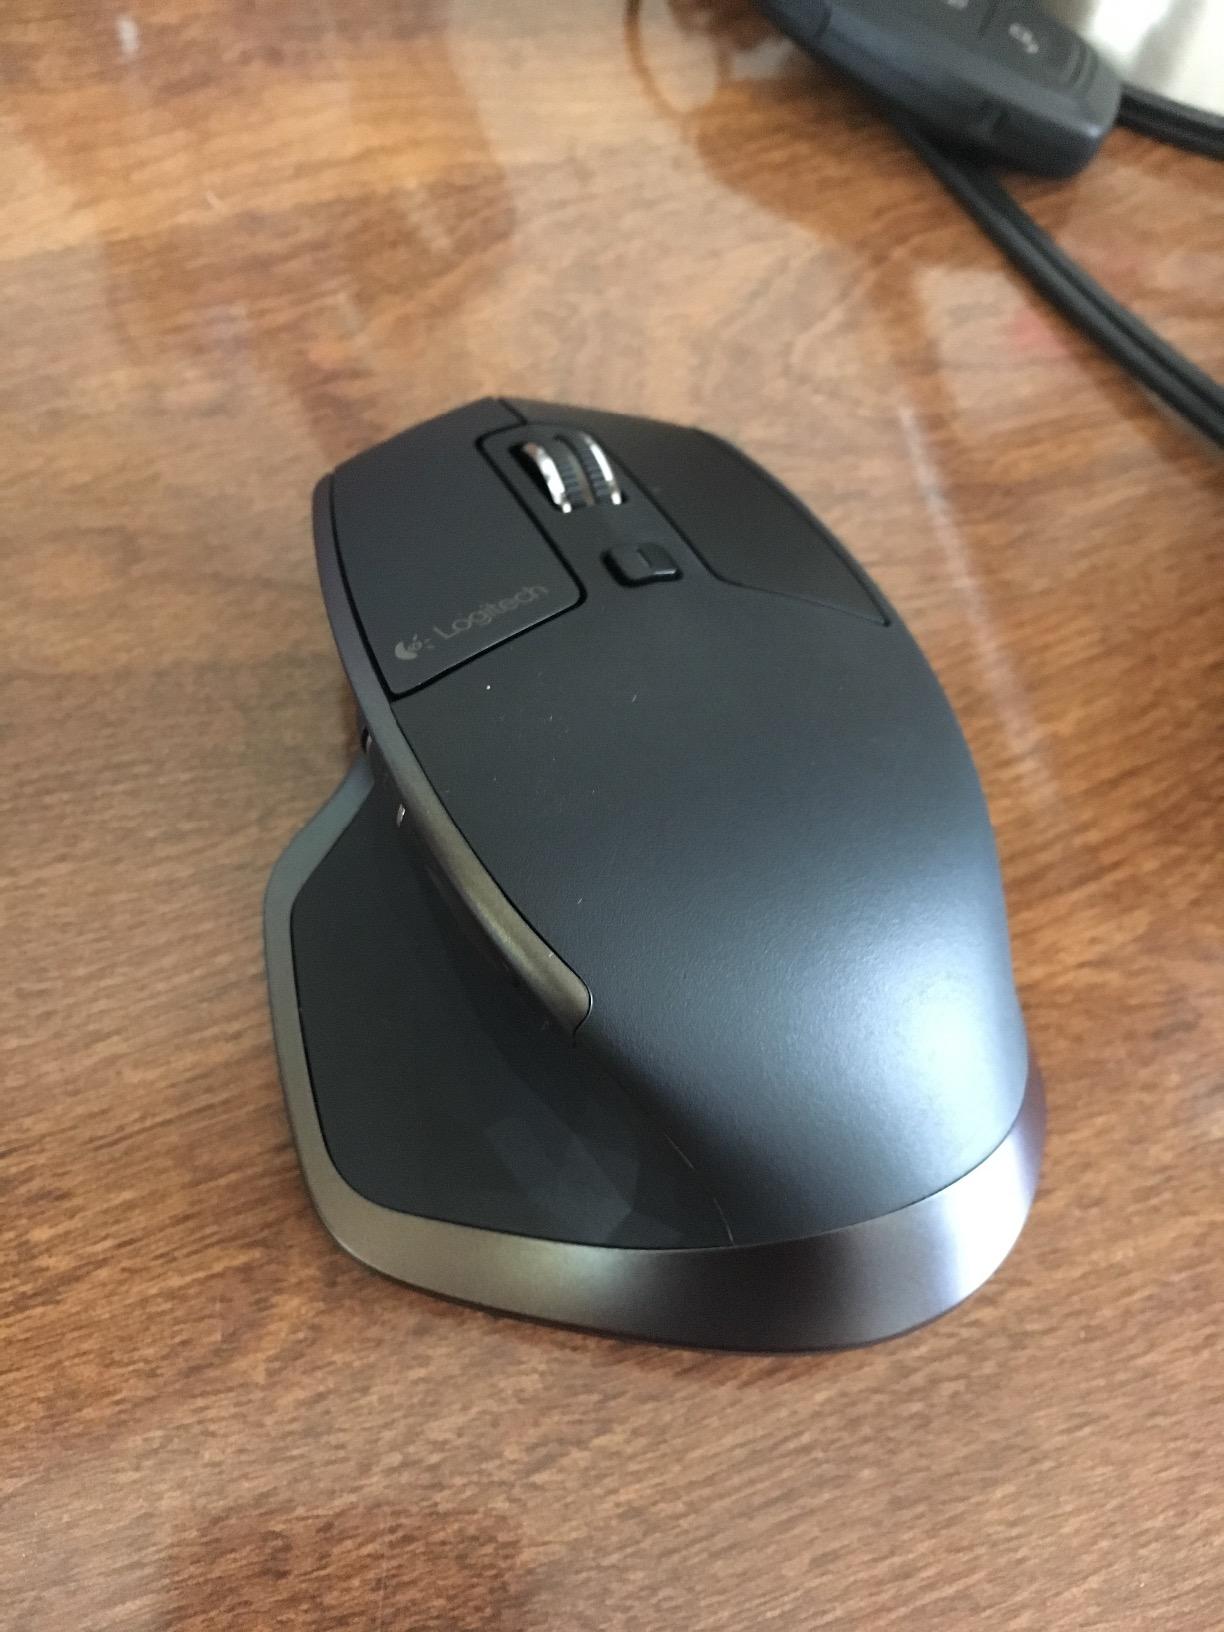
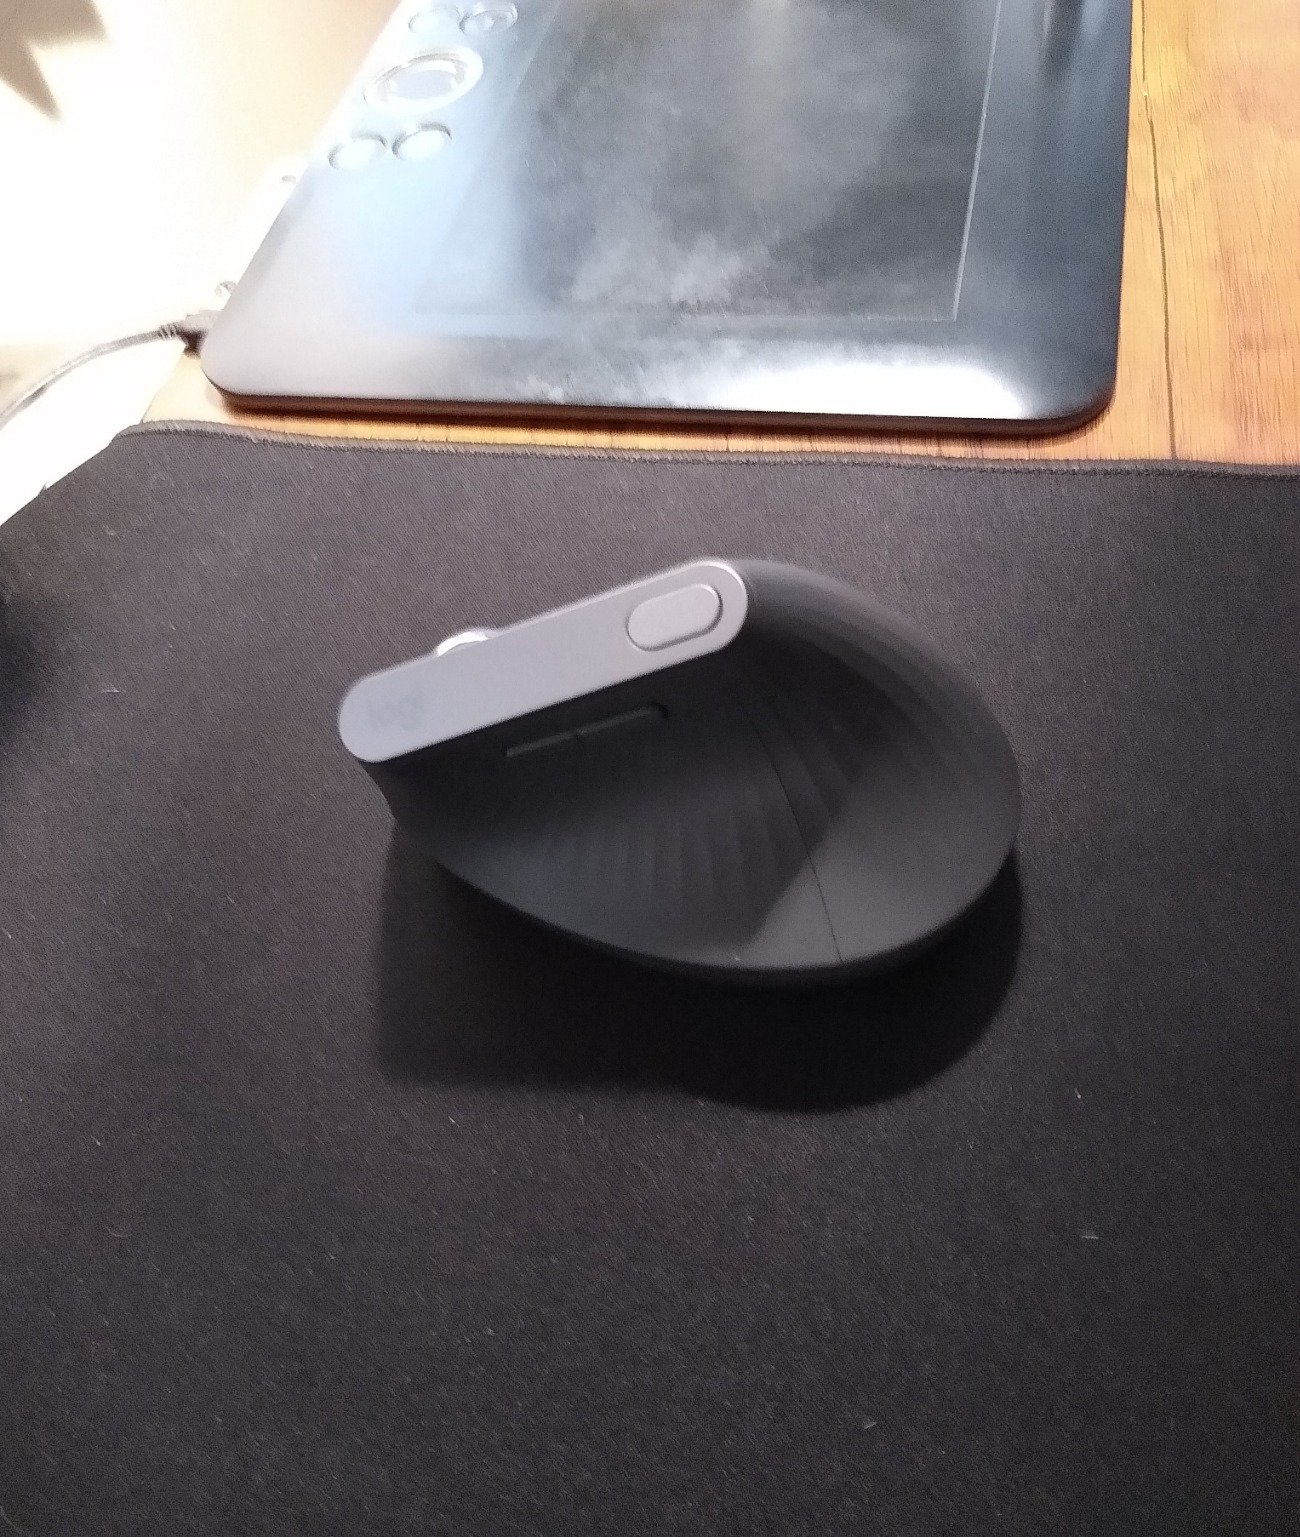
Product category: mouse
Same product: no